Leipzig University of Applied Sciences

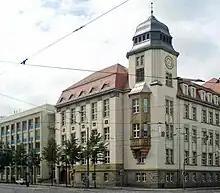
Building of the Leipzig University of Applied Sciences

The Leipzig University of Applied Sciences, in German the Hochschule für Technik, Wirtschaft und Kultur (HTWK), is a Fachhochschule in Leipzig, in the Saxony region of Germany. It offers a combination of practice-oriented teaching and application-driven research, with a particularly broad spectrum of engineering and technical disciplines, as well as in the fields of economics, social science and culture. It offers more than 40 degree courses. There are currently about 6,600 students enrolled at HTWK Leipzig.